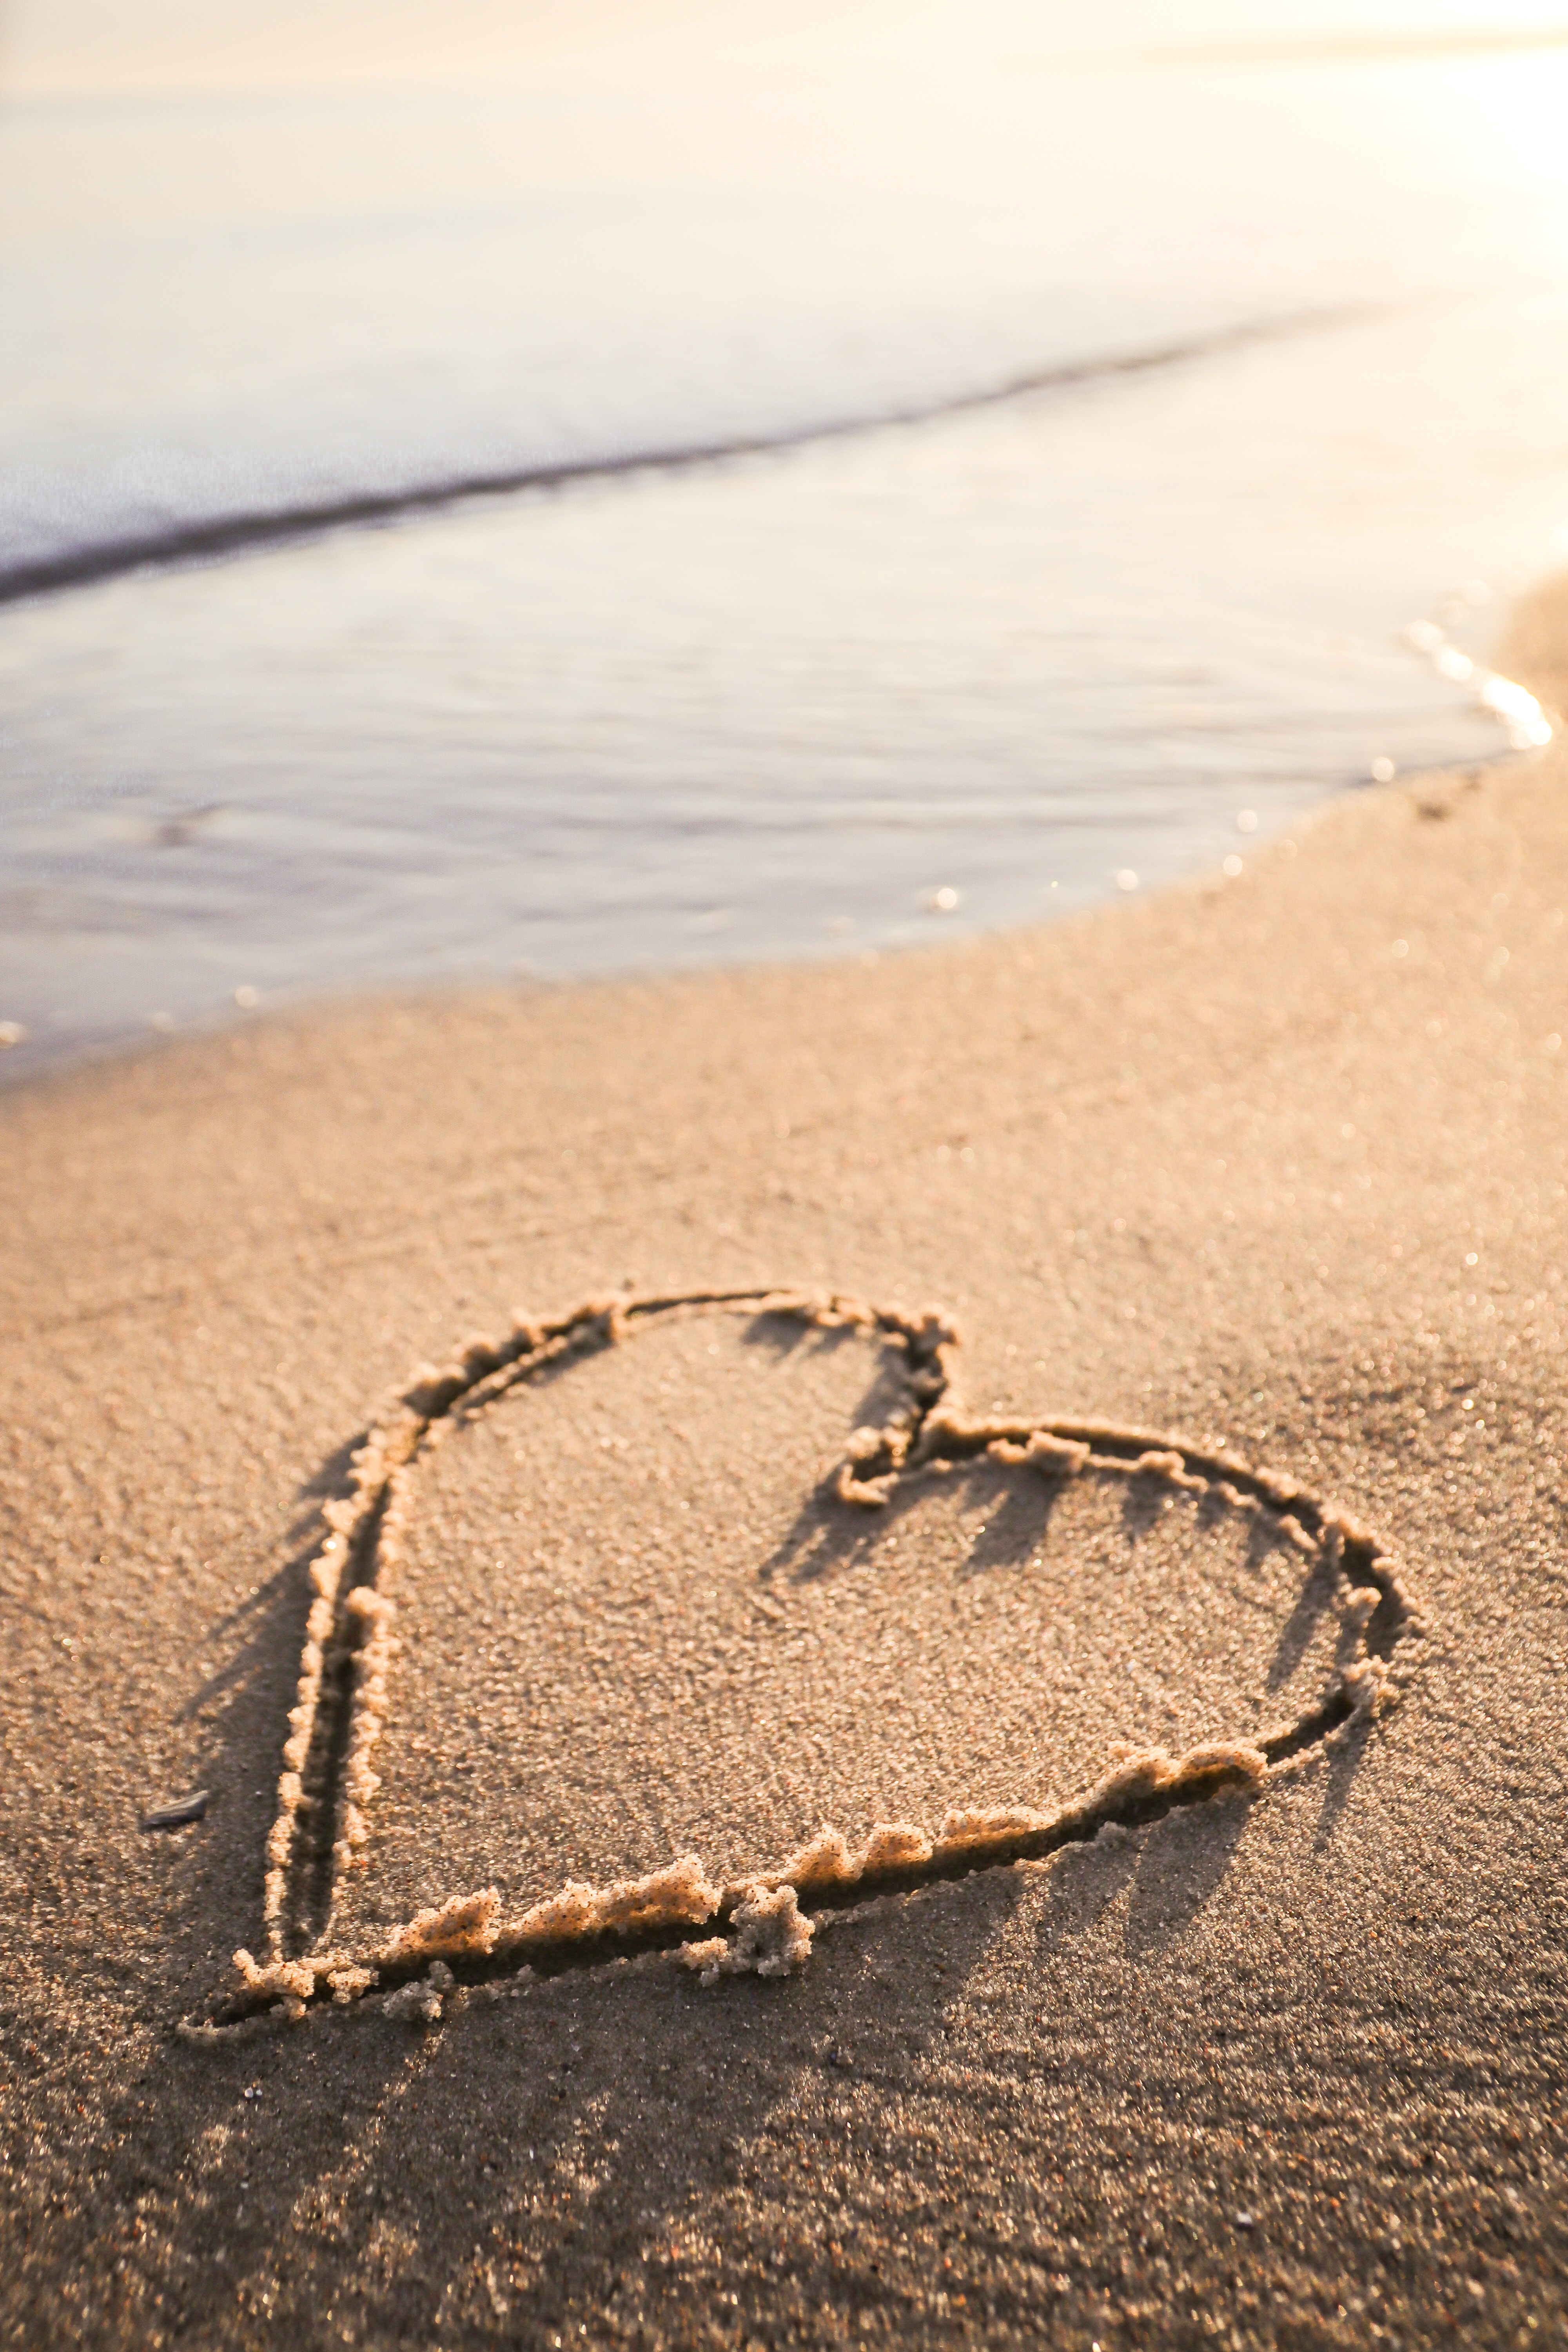
love, water, beach, natural environment, wood, sunlight, sky, landscape, shore, sand, calm, coast, art, soil, wind wave, rock, ocean, lake, shadow, horizon, font, wave, happy, circle, singing sand, fun, sea, reflection